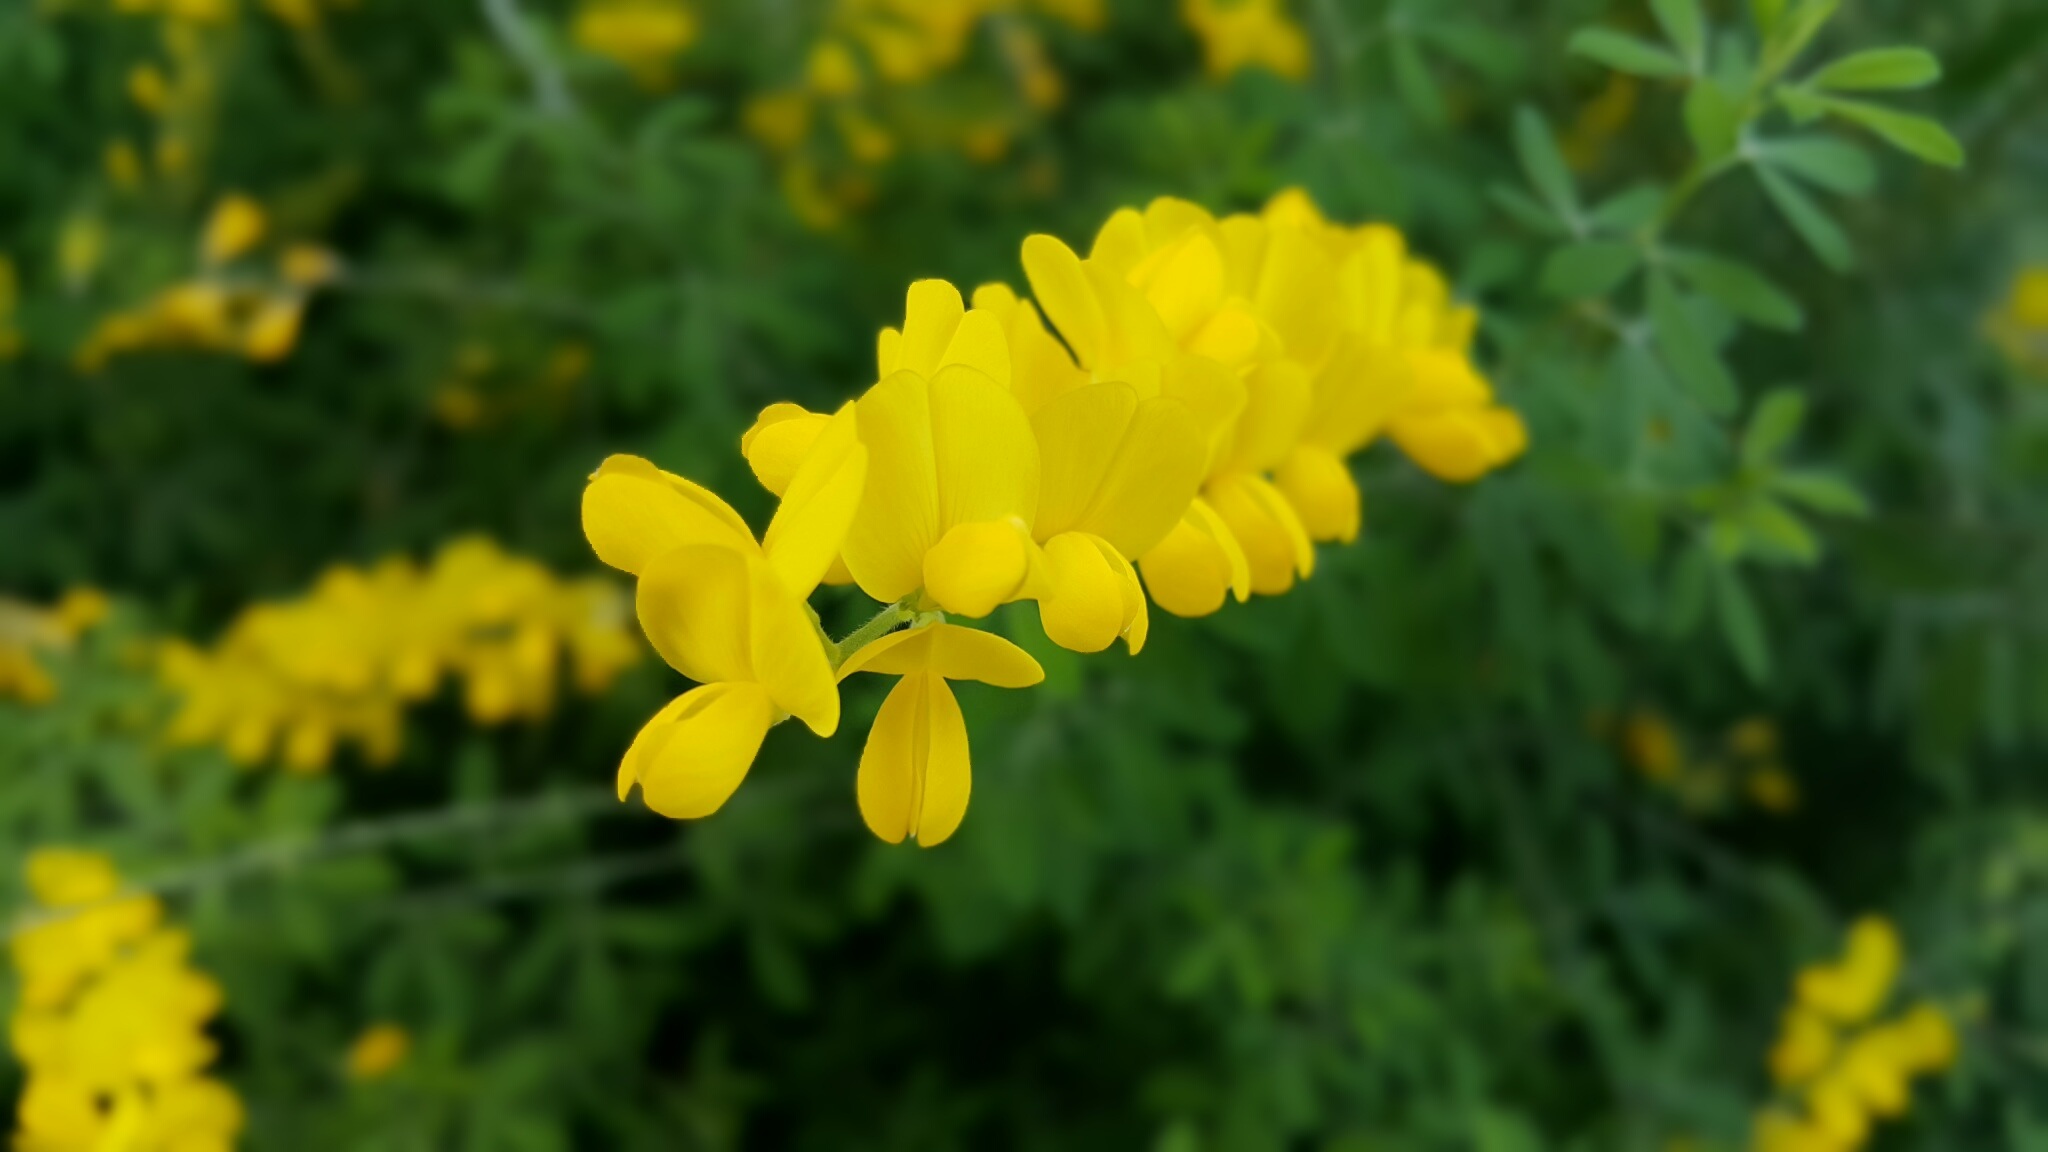
nature, plant, meadow, flower, spring, herb, yellow, flora, wildflower, flowers, macro photography, flowering plant, annual plant, land plant, large flowered evening primrose, chelidonium